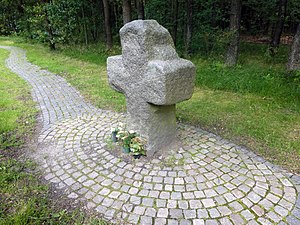
Hørbylunde Bakke
Kaj Munks mindekors på toppen af Hørbylunde Bakke
Kaj Munks Mindekors ved Hørbylunde Bakke
Hørbylunde Bakke er en bakke 131 meter over havet. Bakken ligger i Hørbylunde Krat omkring 10 km vest for Silkeborg i Ikast-Brande Kommune. Den er mest kendt for at være stedet, hvor den danske digter og præst Kaj Munk blev henrettet af Gestapo den 4. januar 1944.